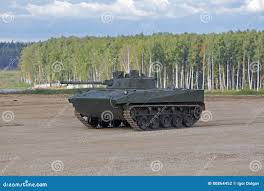
Label: BMD